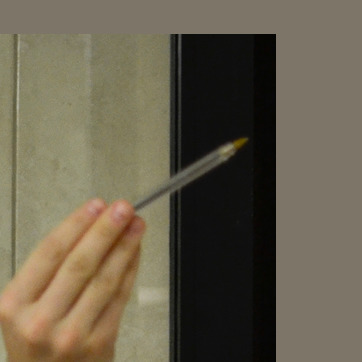
Material: plastic